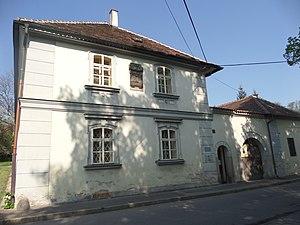
Un bureau de poste est un établissement où s'exerce le service du courrier pour un territoire donné. Cette définition très générique cache de multiples variantes en fonction des pays et des époques.